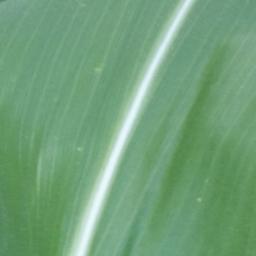
Label: Corn___healthy